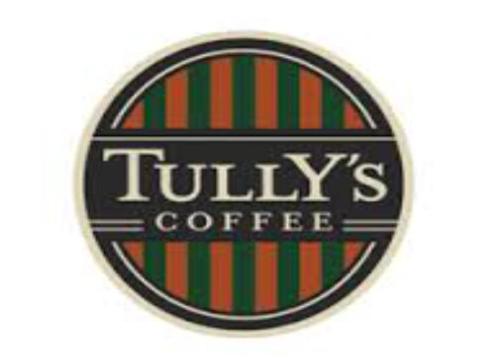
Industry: Food